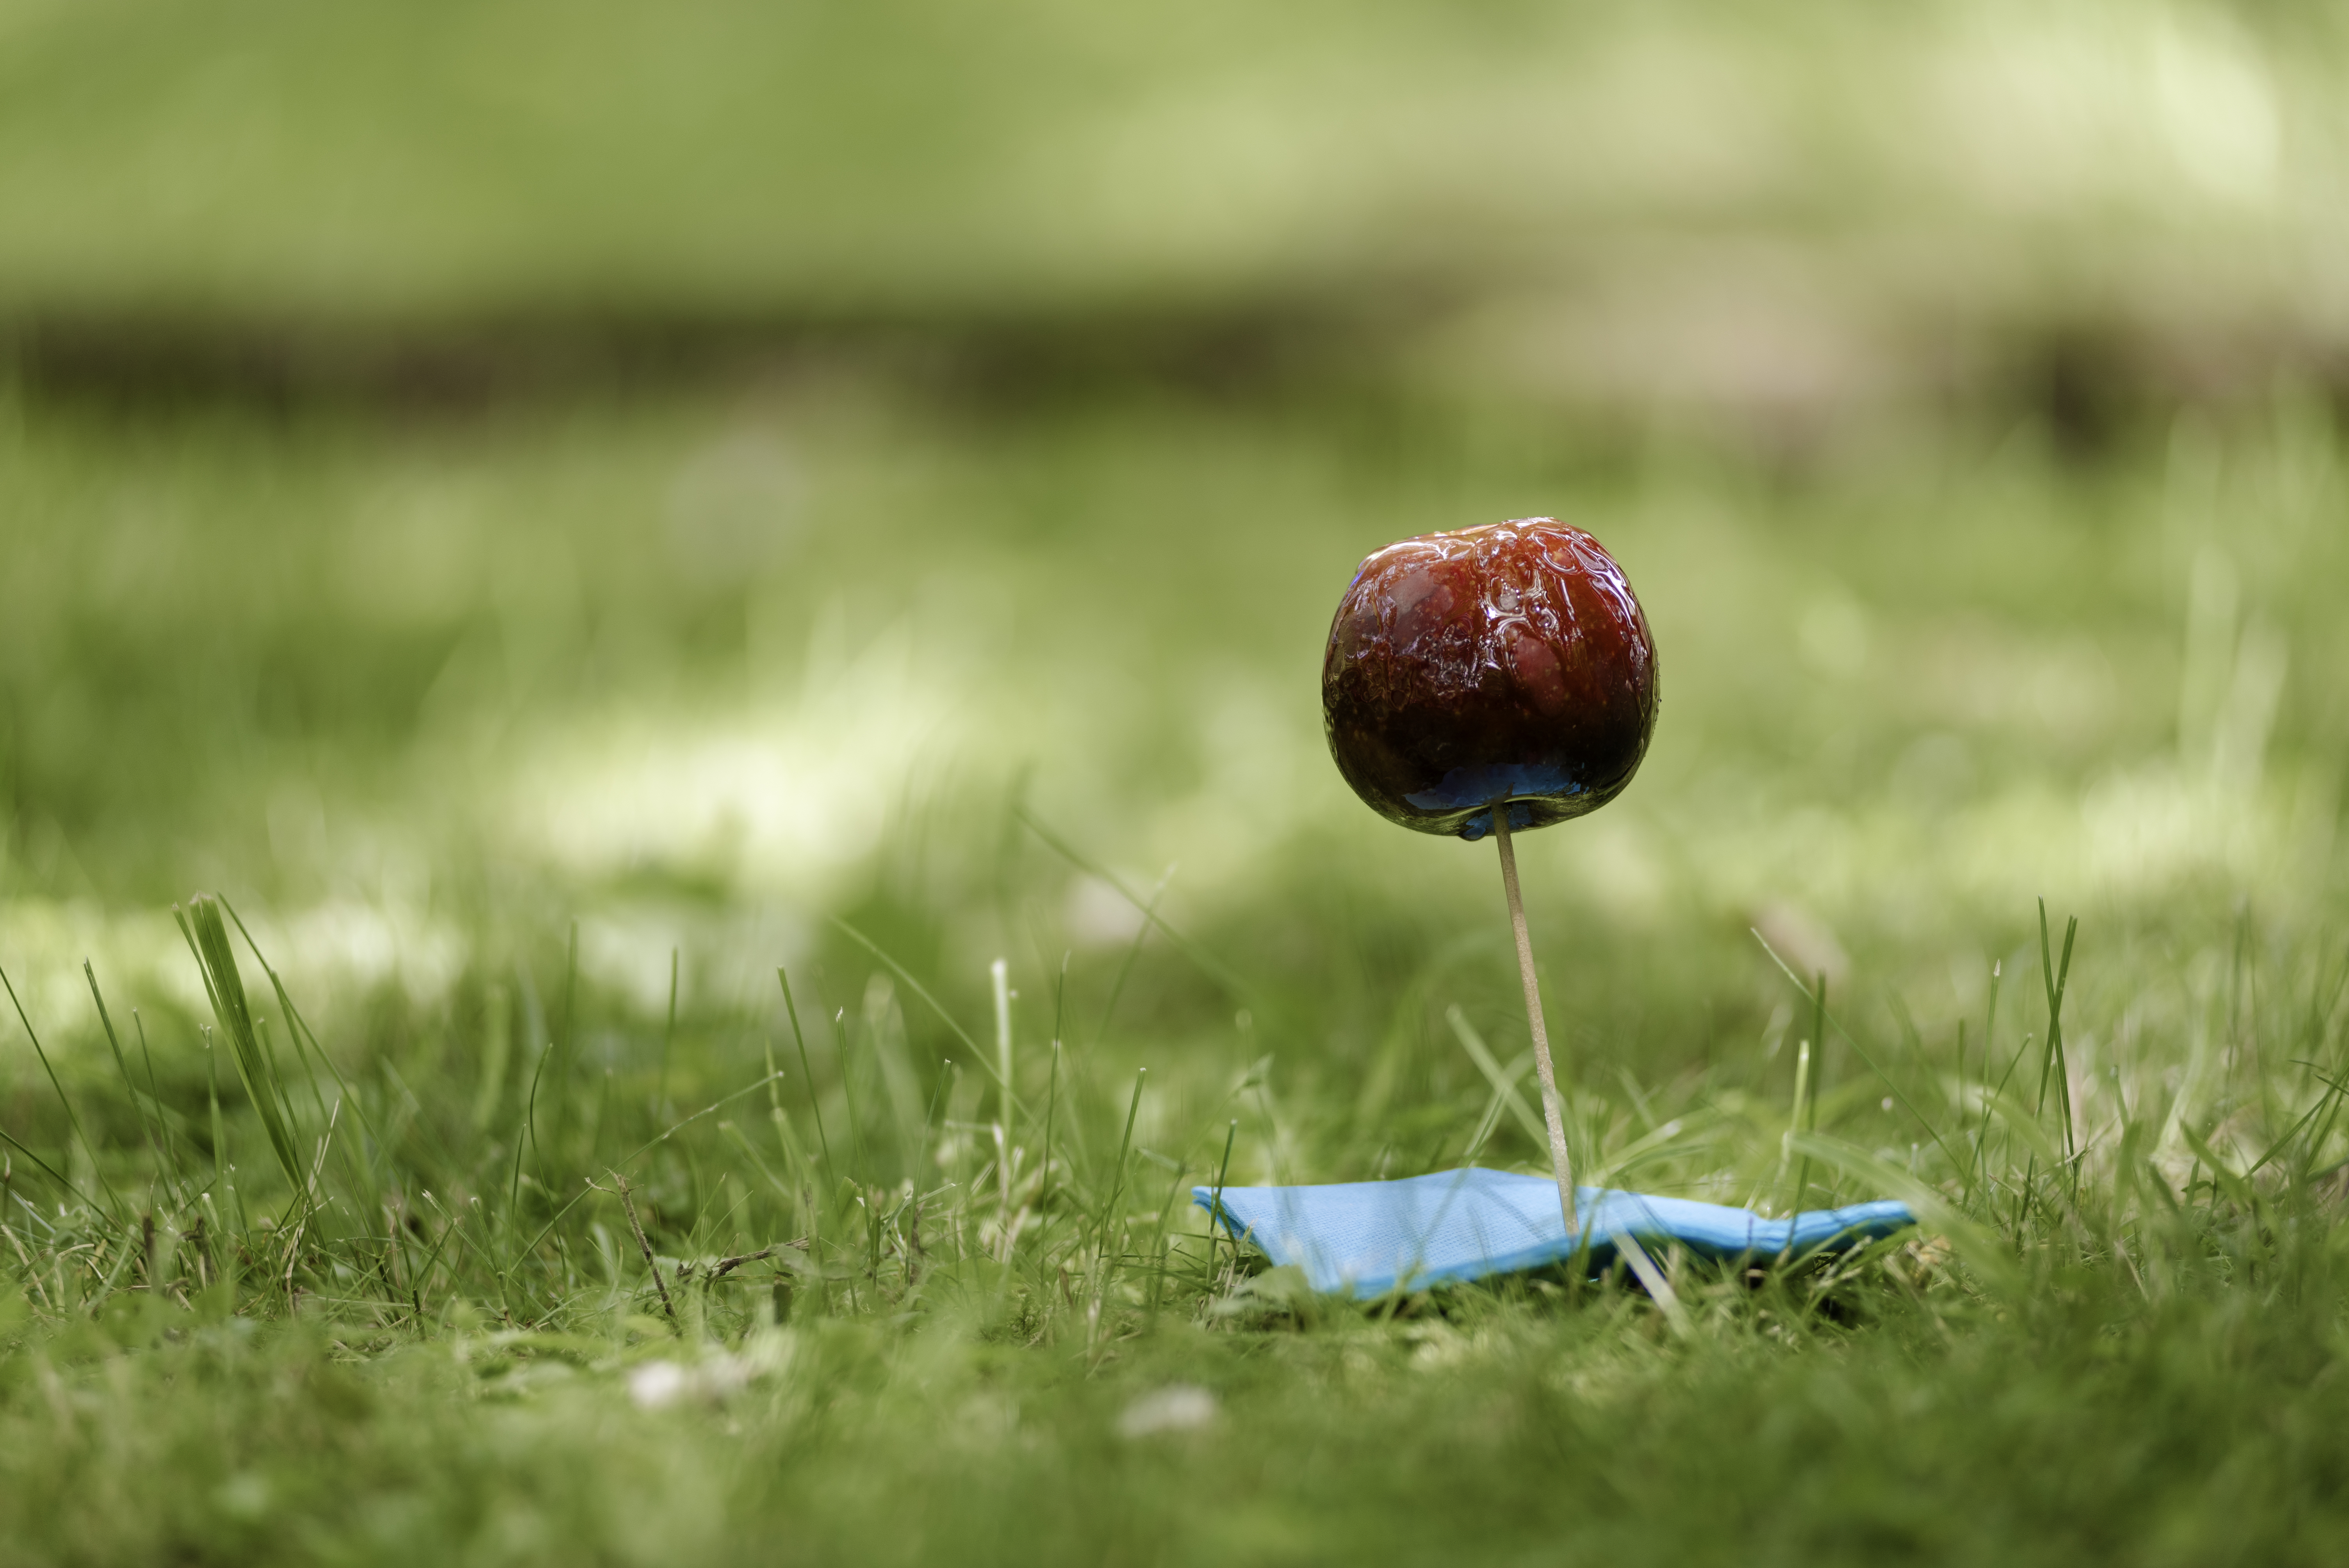
apple, tree, nature, grass, plant, field, lawn, photography, meadow, fruit, sweet, leaf, flower, food, green, produce, macro, autumn, flora, wildflower, close up, outdoors, sugar, grassland, habitat, candy apple, macro photography, flowering plant, grass family, land plant